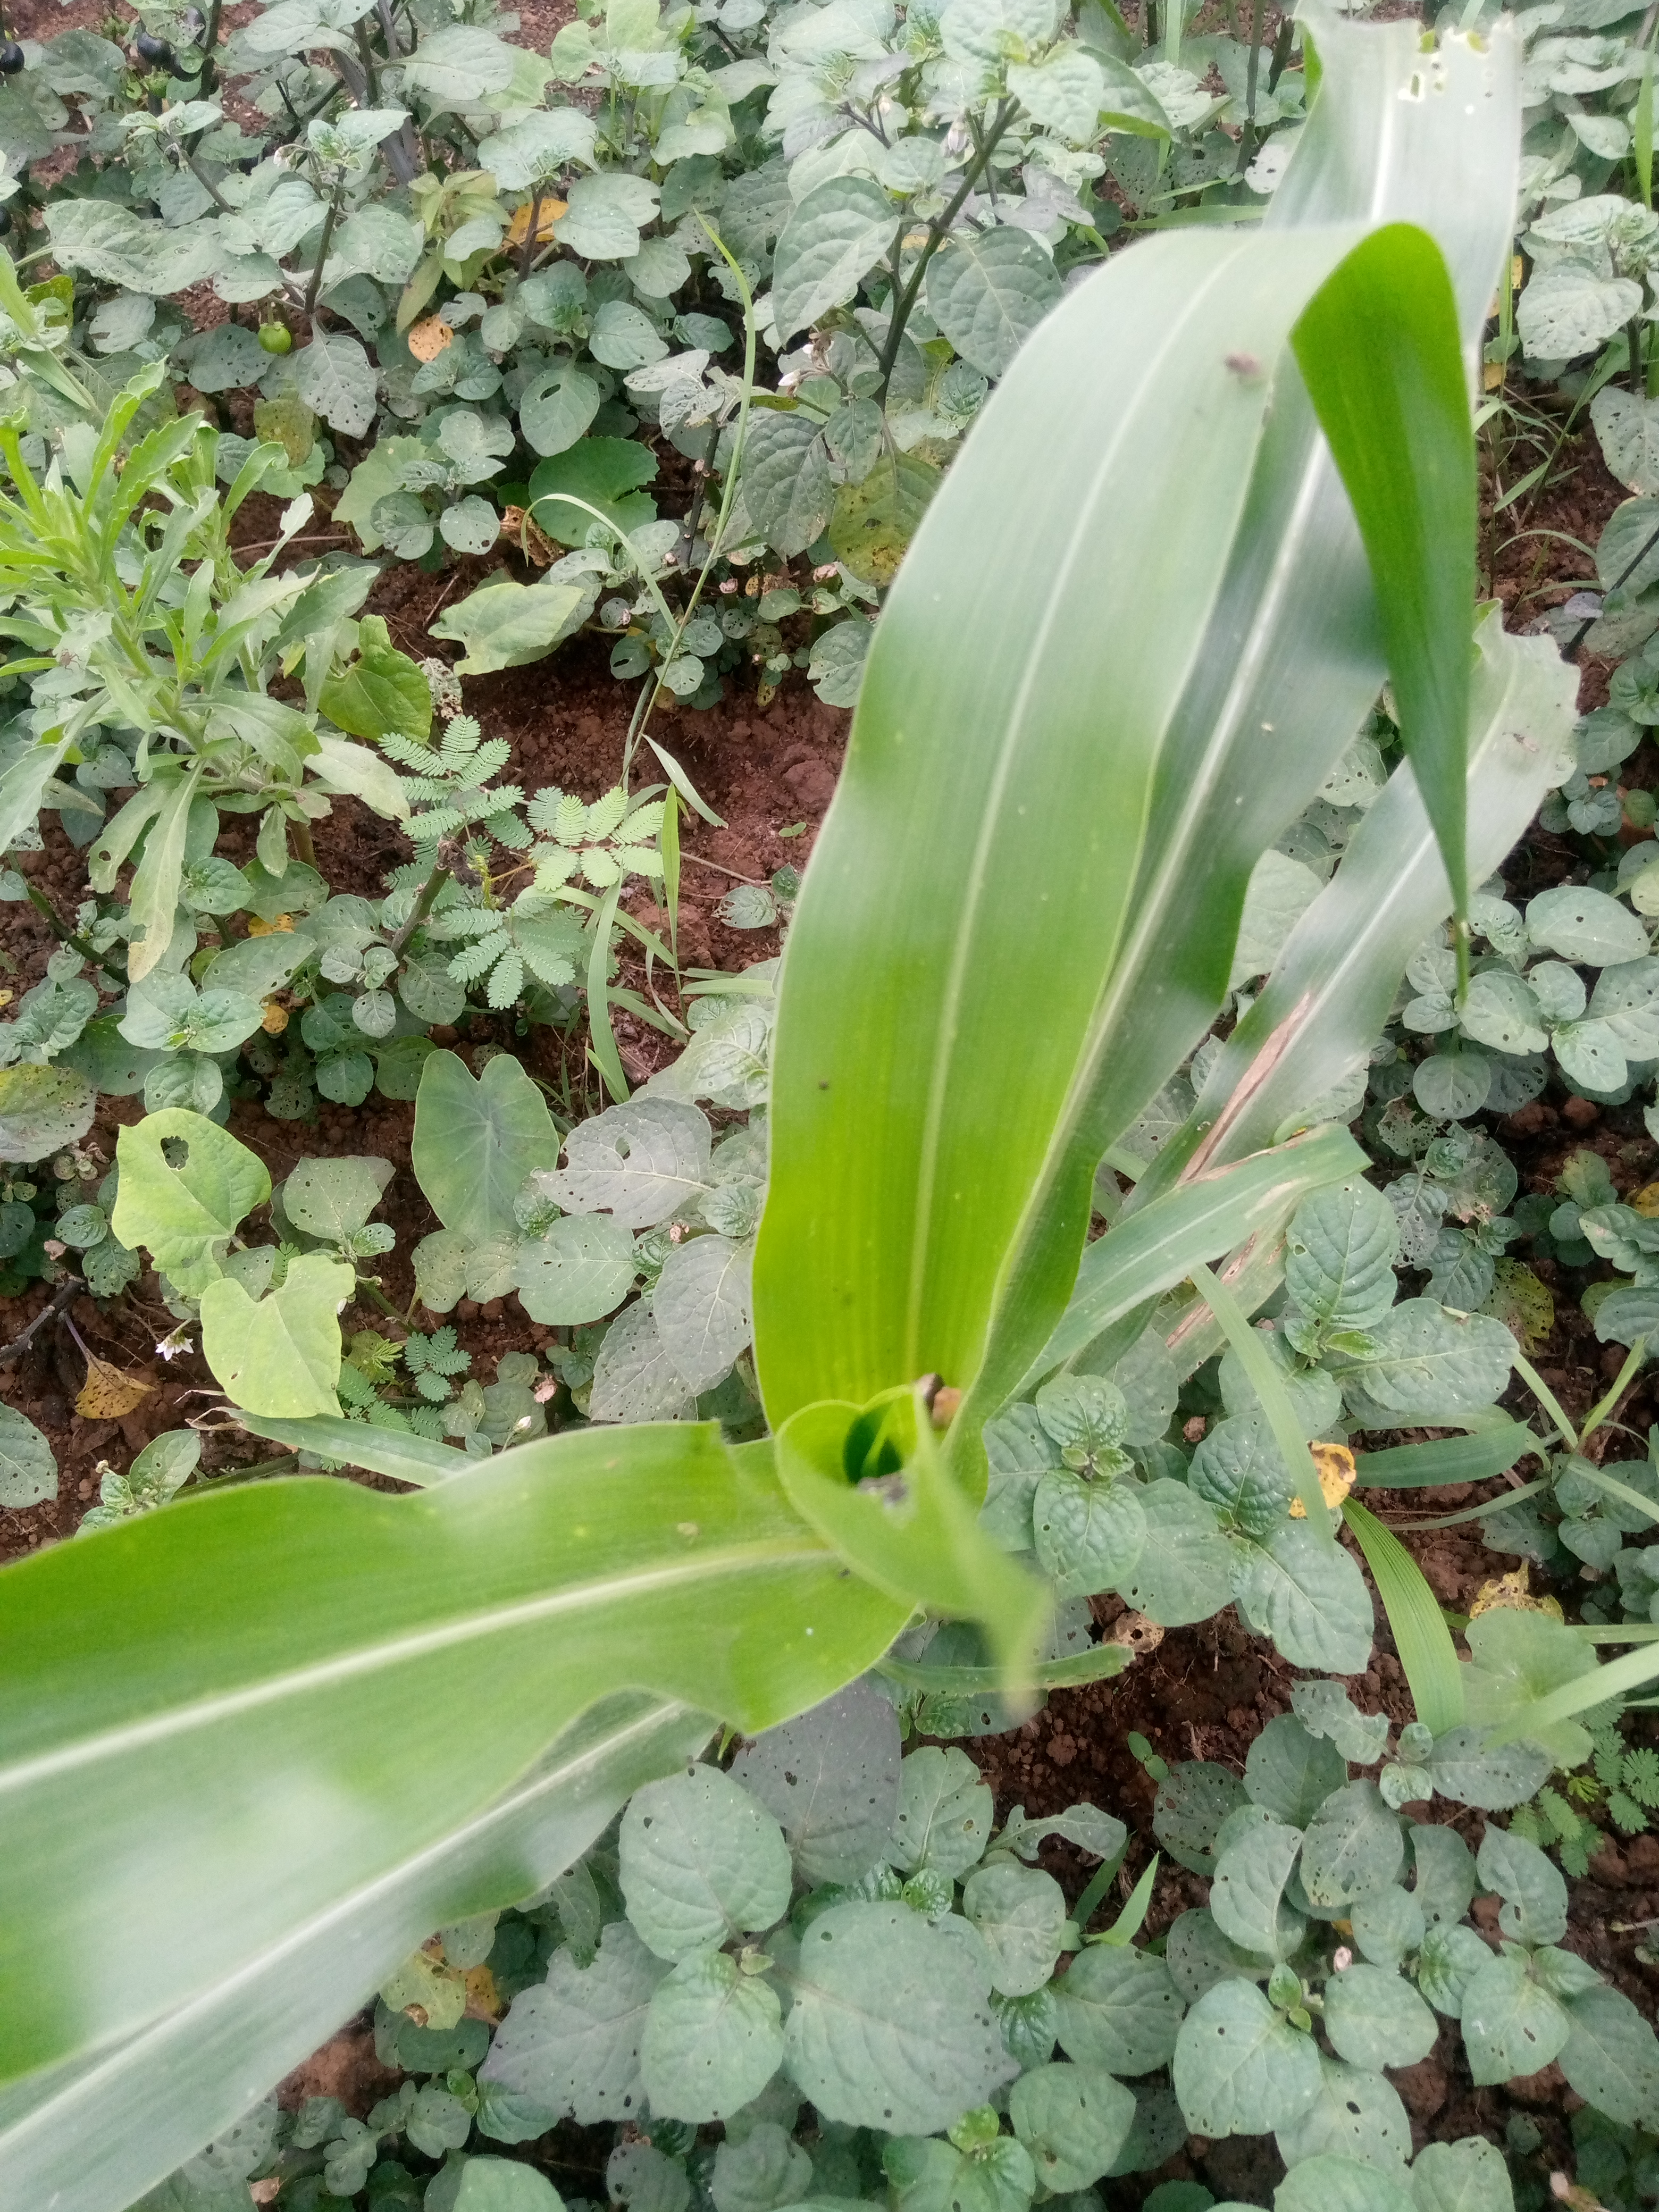
Label: spodoptera_frugiperda